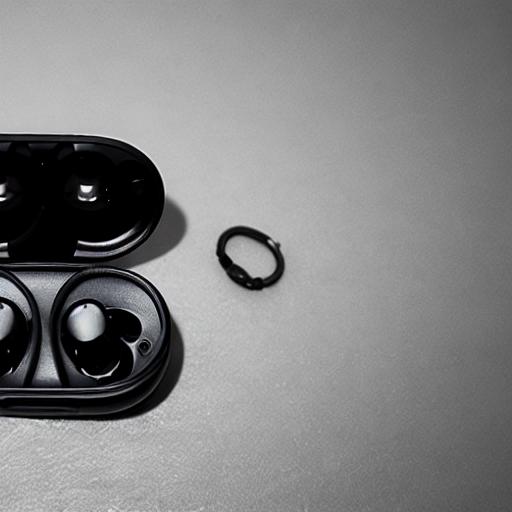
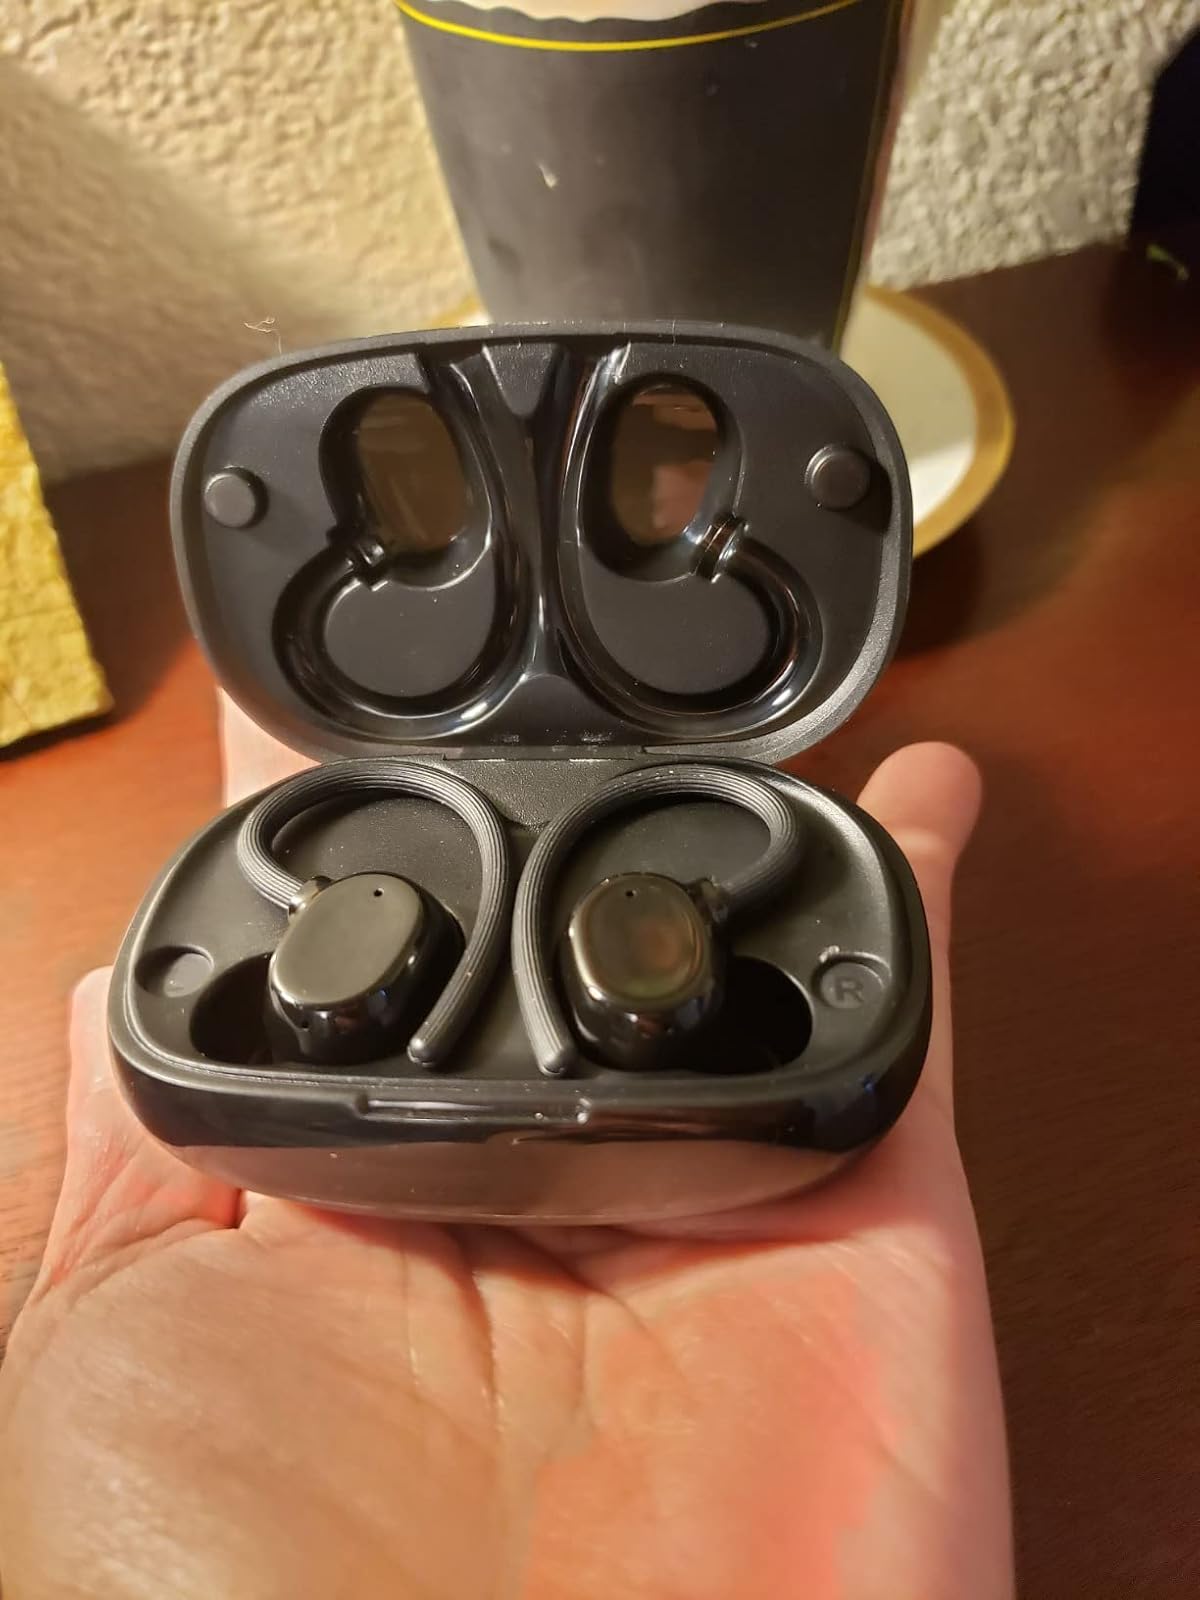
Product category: earbuds
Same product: no